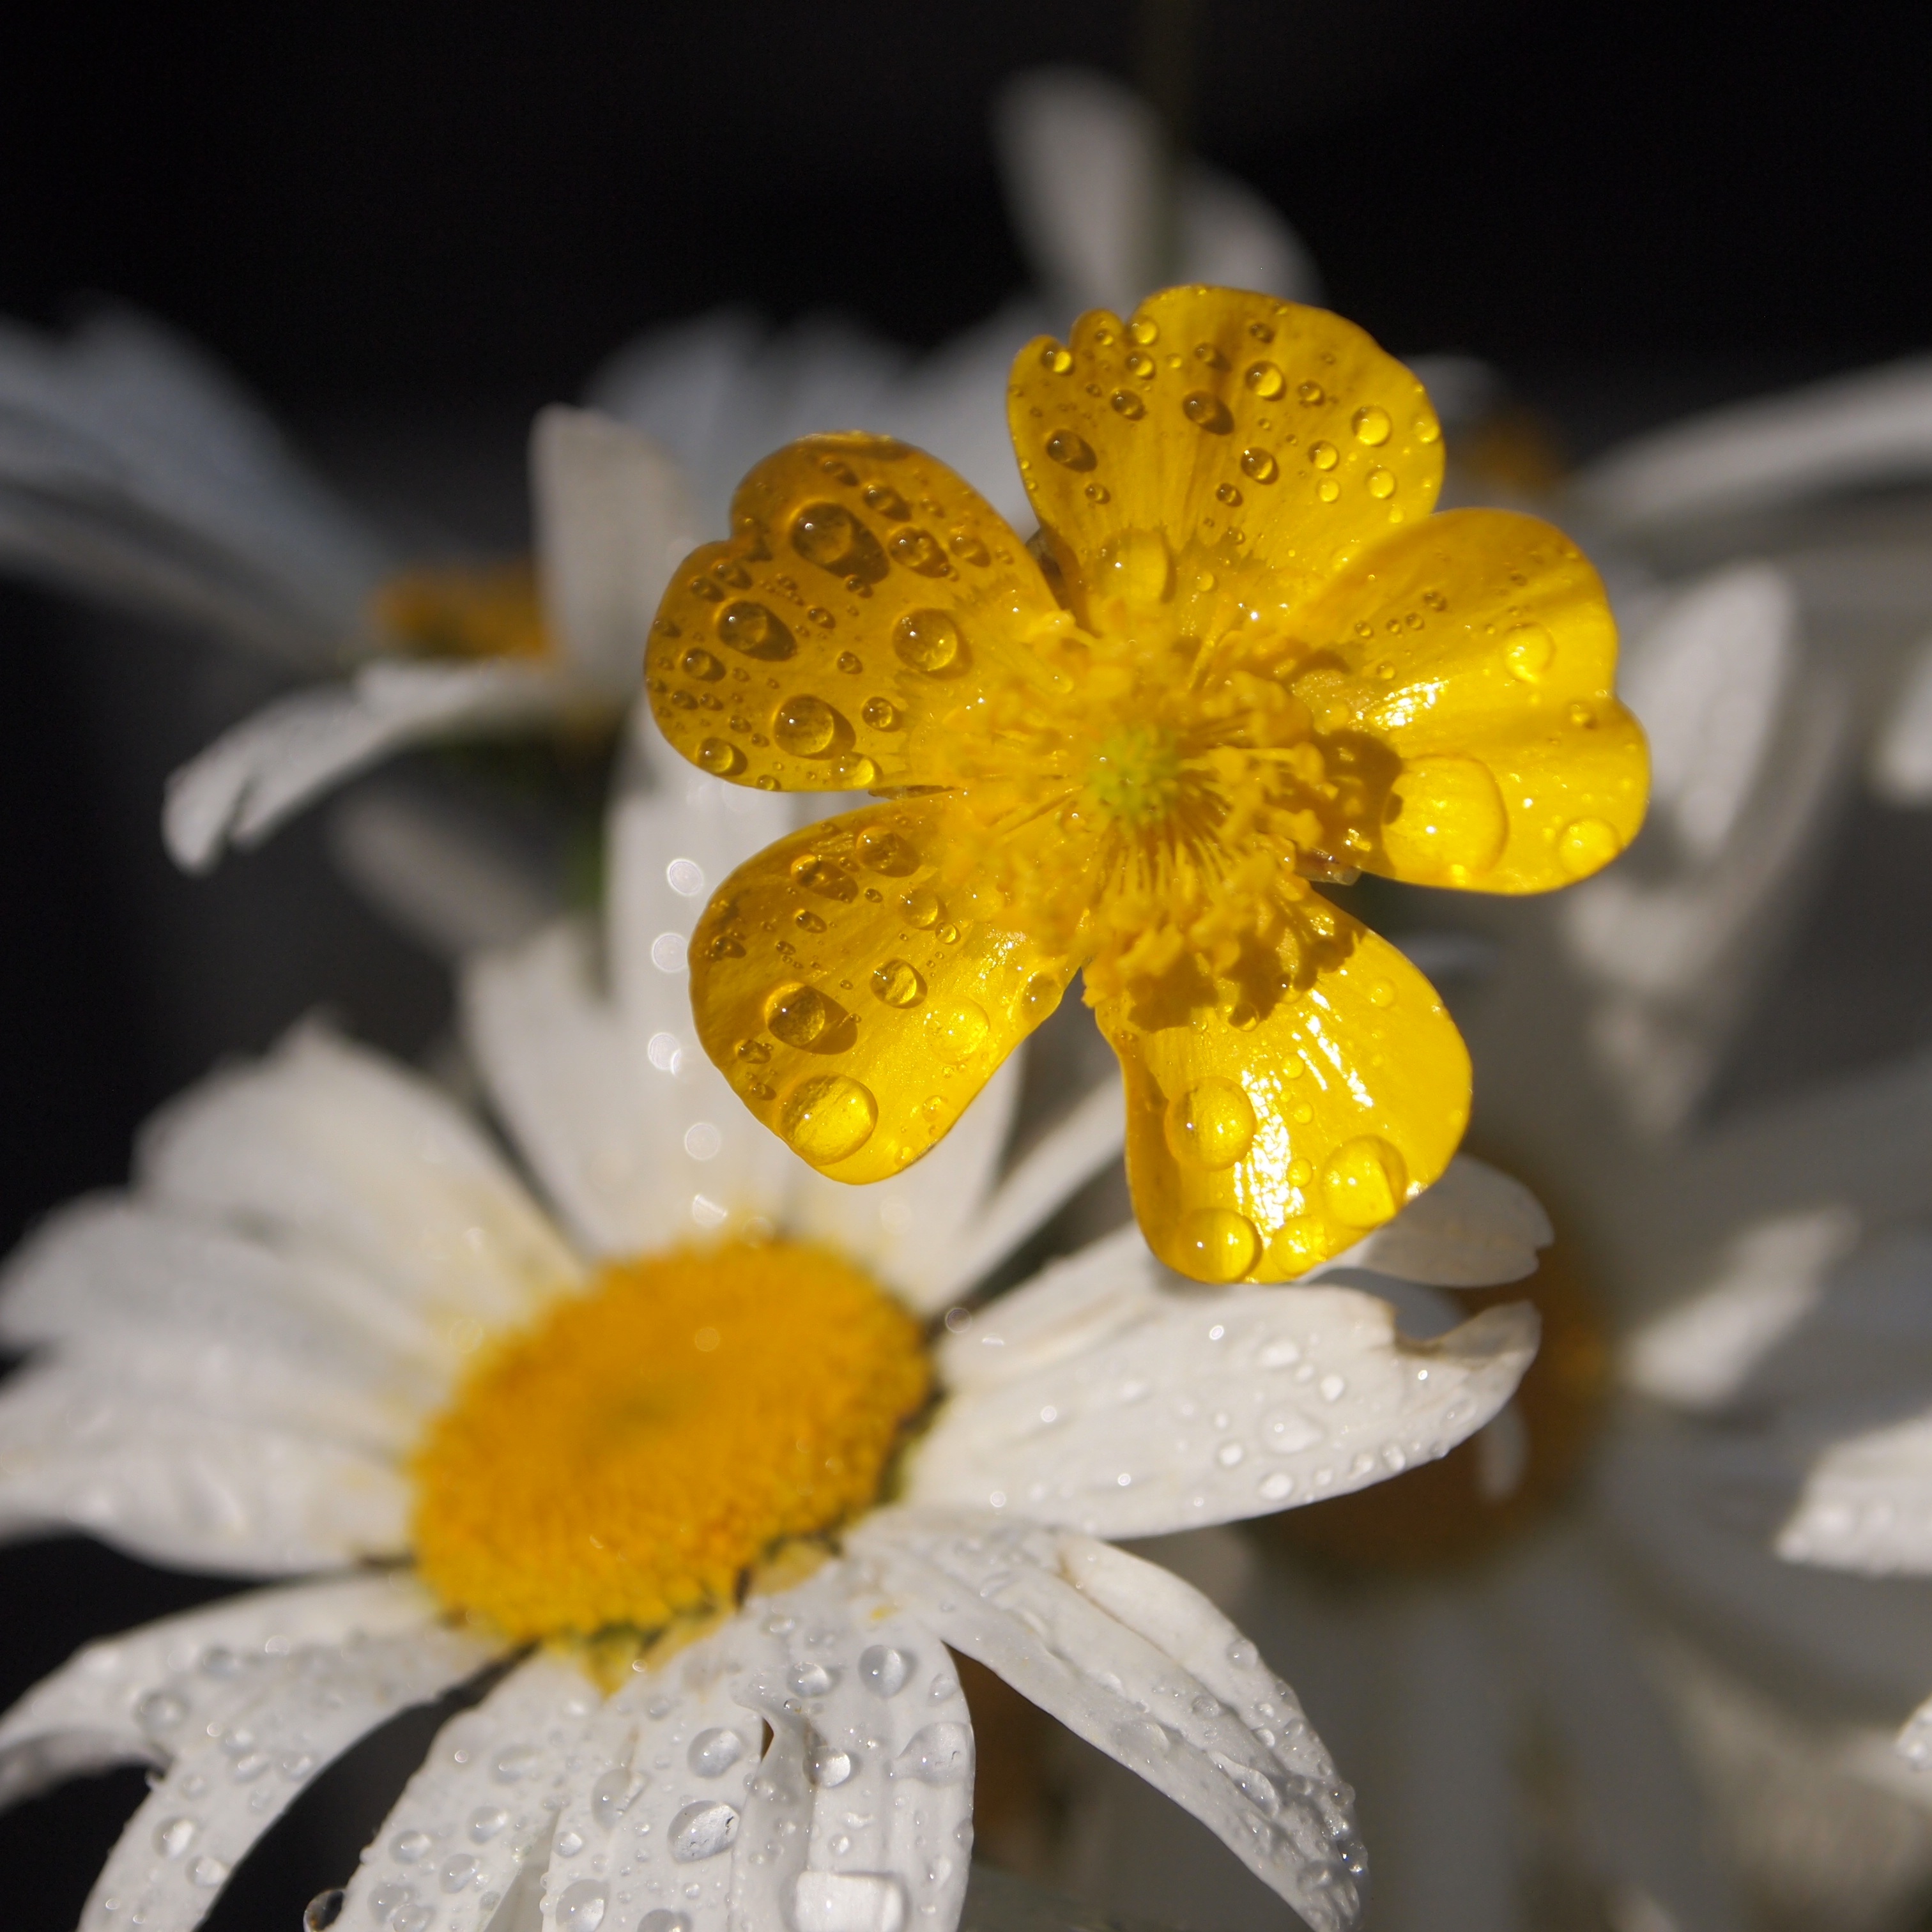
blossom, plant, sun, photography, morning, rain, leaf, flower, petal, pollen, yellow, flora, wildflower, close up, drops, buttercup, macro photography, flowering plant, margriet, land plant